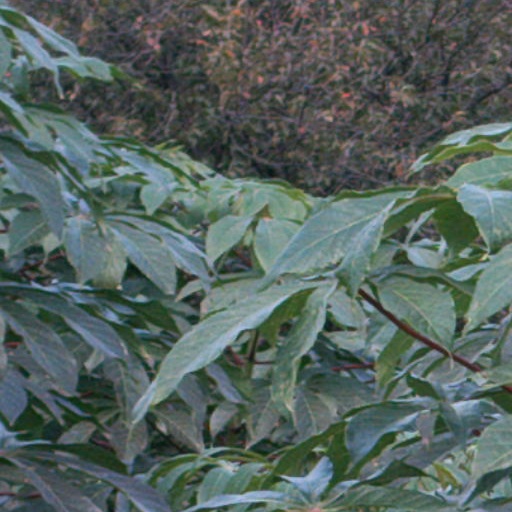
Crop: cassava